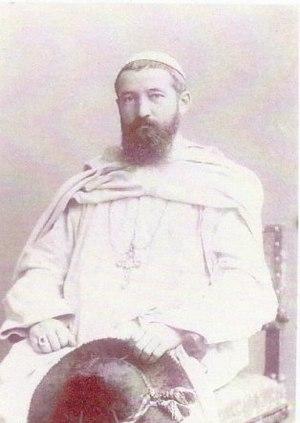
Léonce Bridoux, Père blanc (1852-1890), vicaire apostolique du Tanganyika
Léonce Bridoux M. Afr., né le 15 janvier 1852 à Hénin-Liétard et mort le 20 octobre 1890 au Tanganyika, est un missionnaire français qui fut vicaire apostolique dans la région des Grands Lacs en Afrique, aujourd'hui en Tanzanie.